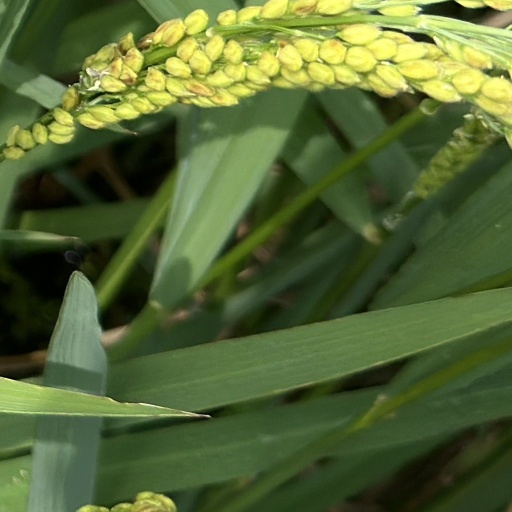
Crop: rice